Comedy Theatre of Budapest

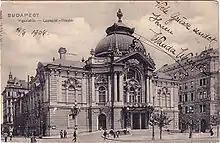
The Comedy Theatre in 1904

Mór Ditrói was the first director, coming from Kolozsvár (today Cluj-Napoca). He also brought his company of young actors, who were unknown to the Budapest audience at the time. They quickly created a unique and modern repertoire differing from the era's classical theatre, that featured both French comedies, contemporary Hungarian (starting the career of Ferenc Molnár, Sándor Bródy, or Jenő Heltai), and foreign (like from Irwine Shaw, Bertold Brecht, Anton Chekhov) dramas. The Vígszínház provided starting ground and home for several of the biggest names of the theatrical world from the turn of the century, like Gyula Csortos, Lili Darvas, Lili Muráti, Artur Somlay, Klári Tolnay or Gyula Kabos.